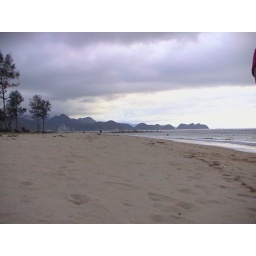
Beach covered by white sand "Lhok Nga"